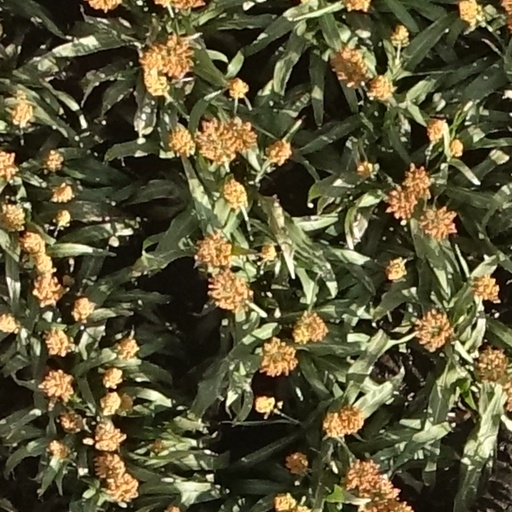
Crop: sorghum